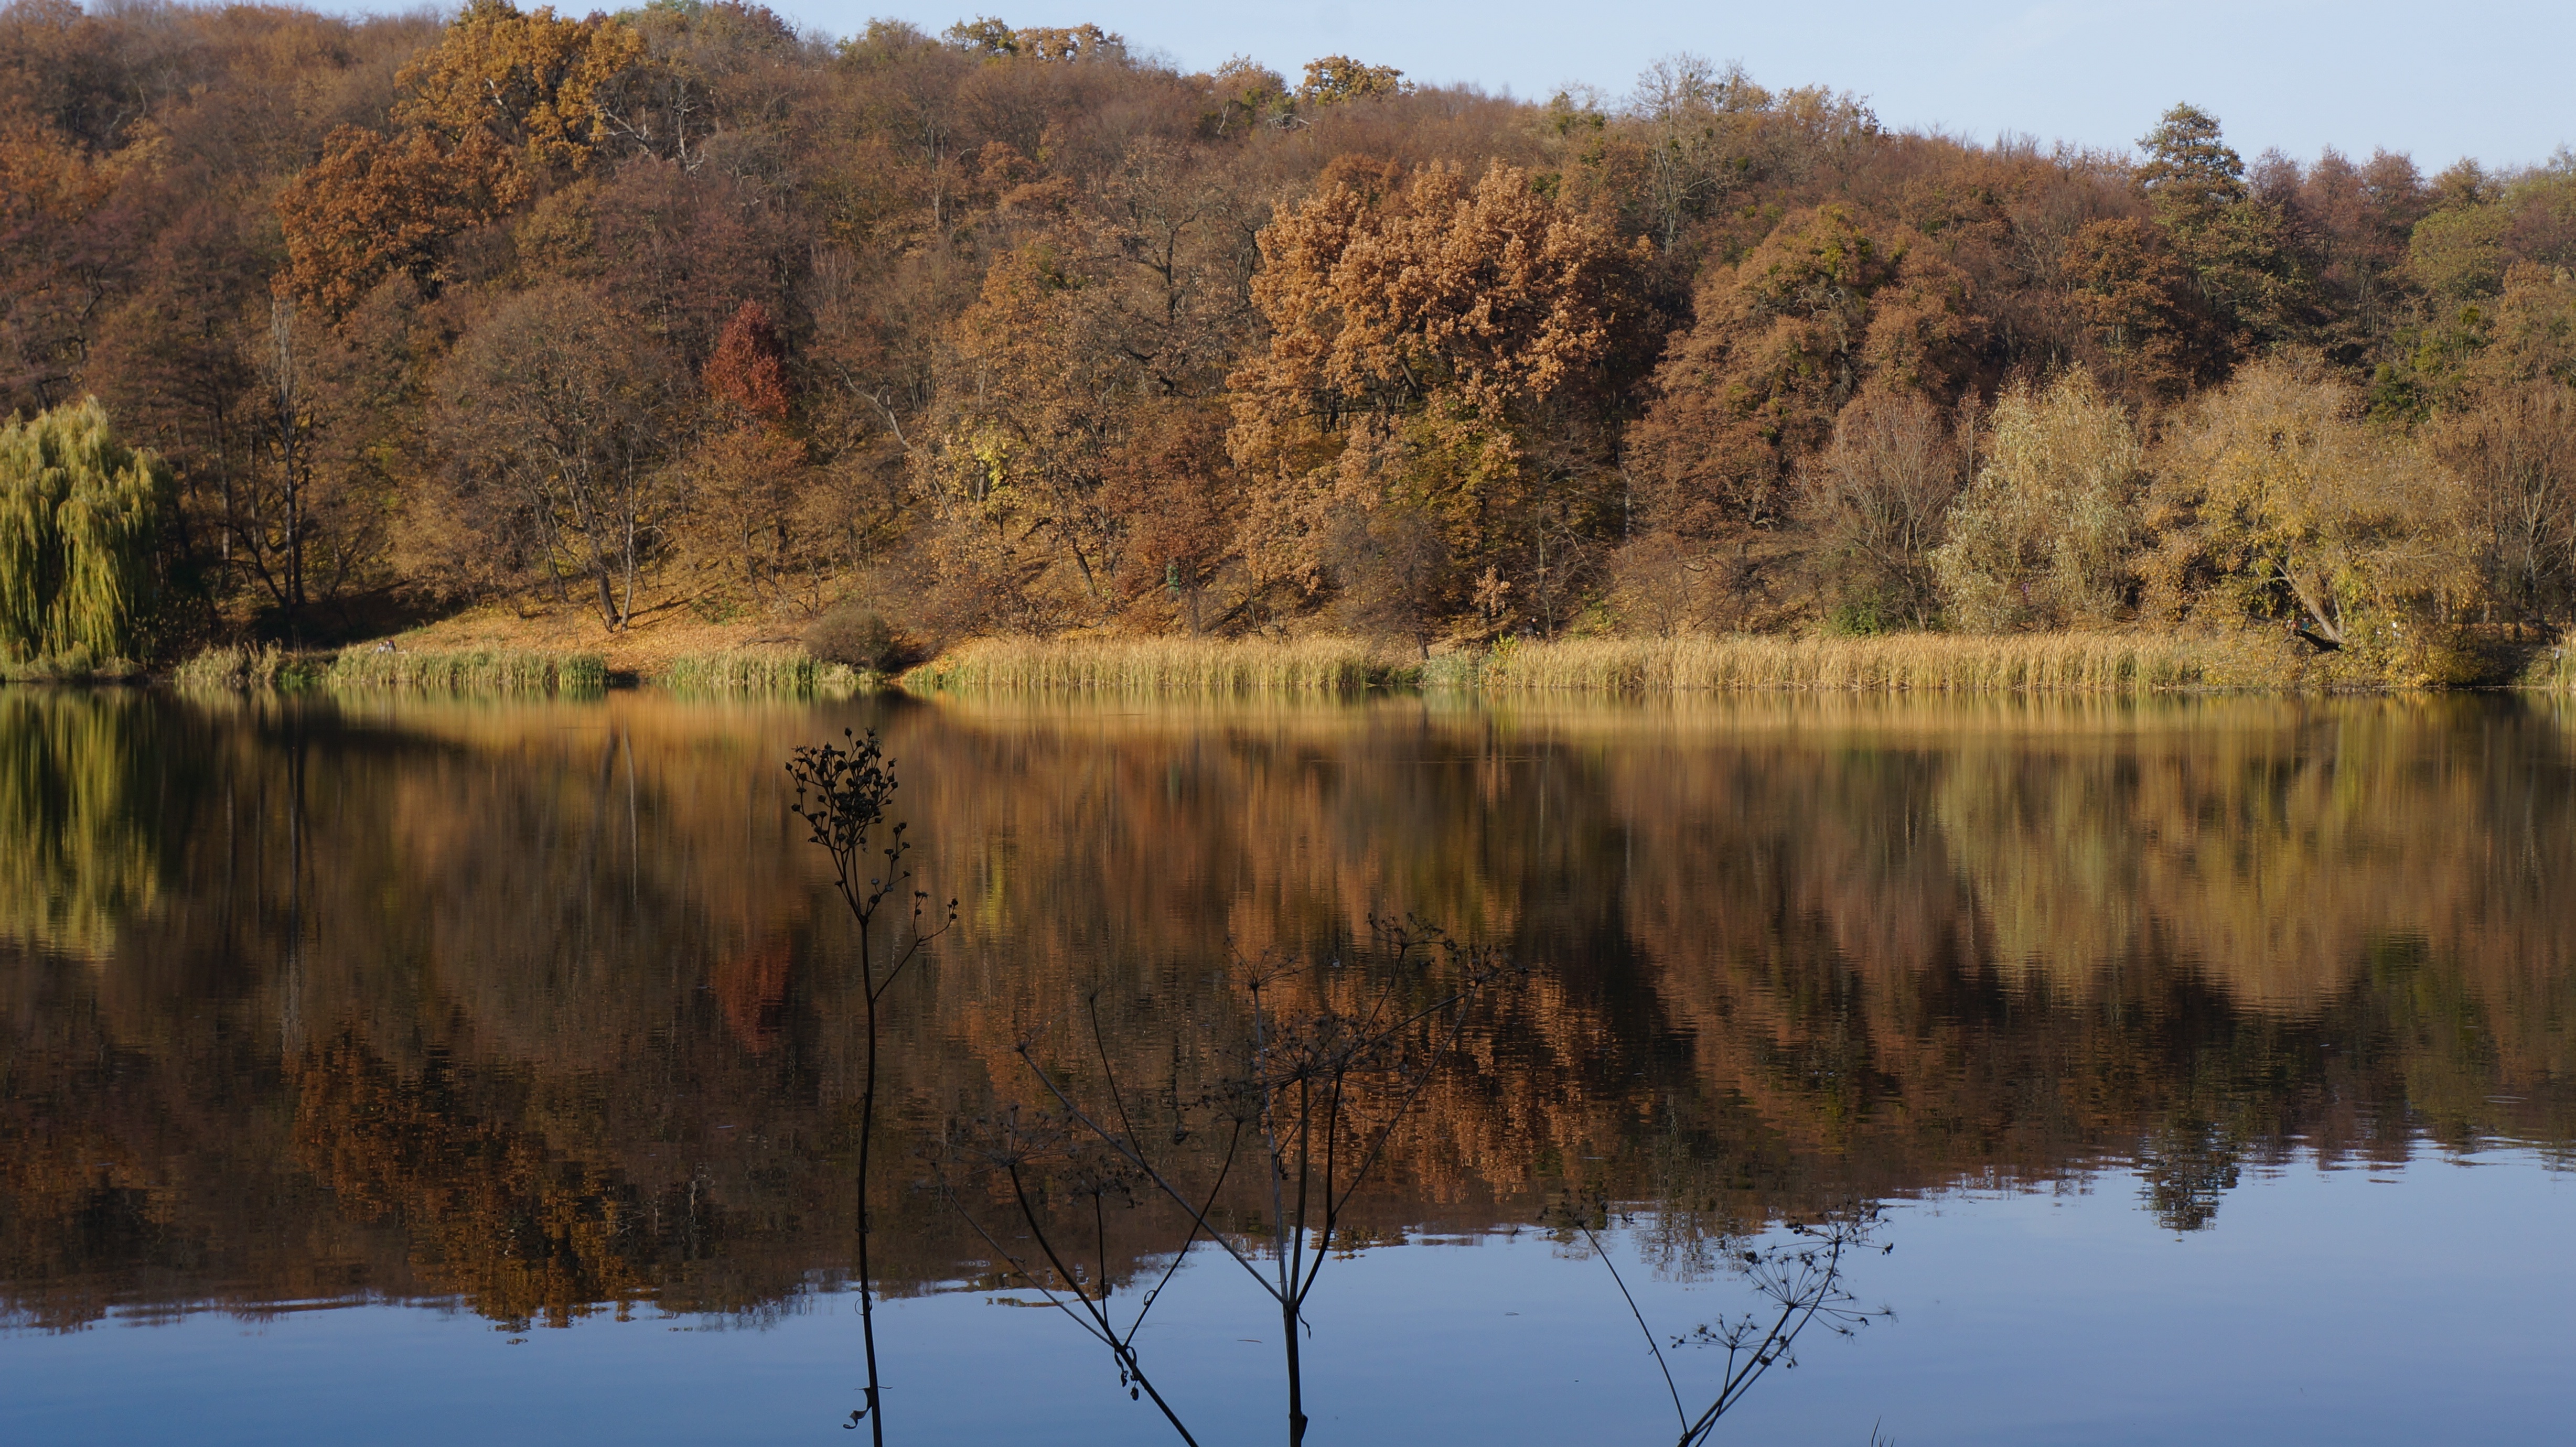
landscape, tree, water, nature, marsh, wilderness, mountain, plant, morning, leaf, lake, river, pond, reflection, autumn, reservoir, season, body of water, wetland, habitat, loch, rural area, smooth surface, natural environment, atmospheric phenomenon, woody plant